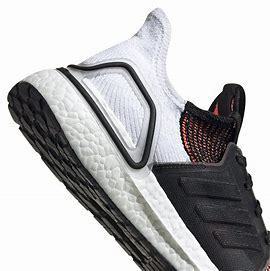
Brand: Adidas
Model: Ultraboost